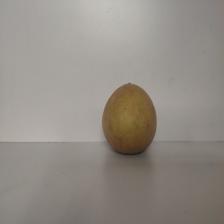
Size: Large